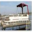
Label: ship